Luke Kelly

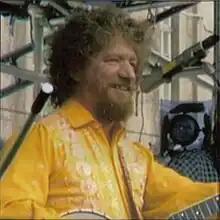
Picture of a man with goatee and curly hair, wearing a yellow shirt with white floral patterns. He is holding a guitar. Only the edges of the guitar can be seen in the photo. He is smiling away from the camera. It is a side profile photo.

Luke Kelly married Deirdre O'Connell in 1965, but they separated in the early 1970s. Kelly spent the last eight years of his life living with his partner, Madeleine Seiler, who is from Germany.